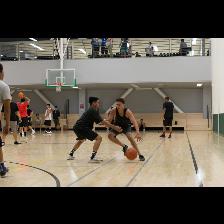
Label: Human